Vaughan Metropolitan Centre

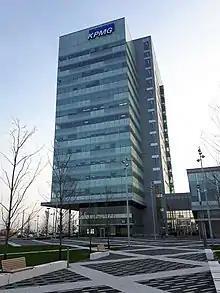
100 New Park Place was opened in 2016 as the first highrise development in the area. The grounds were designed by Claude Cormier.

The Town of Vaughan officially became a City in 1991. It was made up of a number of historic communities, most with their own historic village or town centre, and so Vaughan committed to building a new business and commercial core at the intersection of Highways 400 and 407. Approved in 1998, Official Plan Amendment 500 called for the Vaughan Corporate Centre, as it was then branded, to become a focal point for business activity and major commercial development.